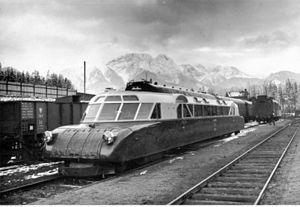
Zakopane [zakoˈpanε] est une ville de la voïvodie de Petite-Pologne, située au pied du massif le plus important du pays, les Tatras. Réputée pour ses paysages, pistes de ski, sentiers de randonnée, ainsi que pour sa culture populaire unique, elle est considérée comme la capitale des sports d'hiver de la Pologne. C’est également la ville la plus élevée du pays et un important centre touristique. Bien qu'elle ne soit pas très grande, elle attire près de trois millions de touristes par an, ce qui la place en troisième position dans le pays après Varsovie et Cracovie.